Gregorio Nardi

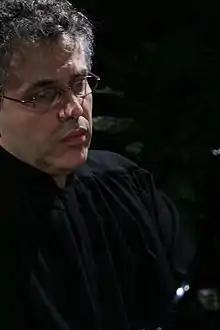
Gregorio Nardi

Gregorio Nardi (born February 3, 1964, in Florence) is an Italian pianist and musicologist.